DeWitt Wallace

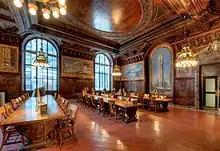
Room 108 of the New York Public Library, now known as the DeWitt Wallace Periodical Room, services current unbound issues of 68 popular periodical titles and 22 domestic and foreign newspapers. In the 1920s DeWitt Wallace spent countless hours in this room, reading and condensing articles from the Library's collection. In 1983, the room's restoration was made possible by a gift from the Wallace Fund, established by DeWitt Wallace.

During World War I, Wallace enlisted in the U.S. Army and was wounded. He spent four months in a French hospital recovering from his injuries, passing the time by reading American magazines.